Stuart Restoration

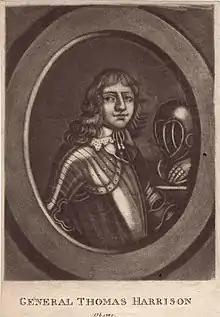
Thomas Harrison, the first person found guilty of regicide during the Restoration

The Indemnity and Oblivion Act, which became law on 29 August 1660, pardoned all past treason against the crown, but specifically excluded those involved in the trial and execution of Charles I. Thirty-one of the 59 commissioners (judges) who had signed the death warrant in 1649 were living. The regicides were hunted down; some escaped but most were found and put on trial. Three escaped to the American colonies. New Haven, Connecticut, secretly harboured Edward Whalley, William Goffe and John Dixwell, and after American independence named streets after them to honour them as forefathers of the American Revolution.